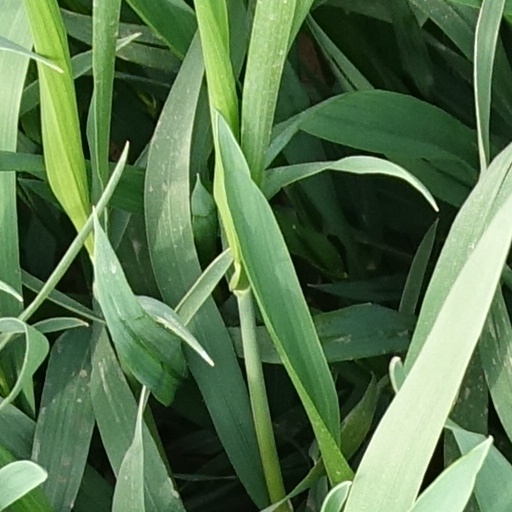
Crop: wheat